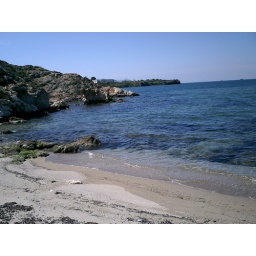
That beach isn't actually as nice as it looks in the picture, there is broken glass everywhere.